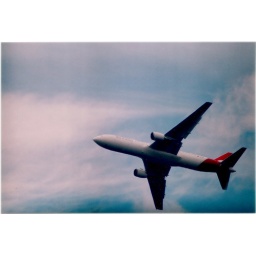
Qantas 767 over swan river foreshore (Red Bull air race 2006)